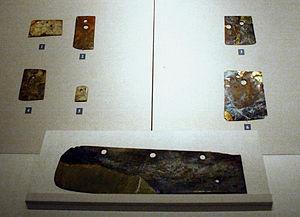
Haches et lame rituelle dao. Jade non produit sur place. Période Longshan. Musée provincial du Shandong. Jinan
La culture de Longshan désigne un groupe de cultures ayant certaines caractéristiques communes, au cours d'une période dite « Période Longshan », au Néolithique tardif. Ces cultures se sont développées en deux groupes distincts, sur des chronologies distinctes : l'une au Shandong, au Liaodong et l'autre dans le bassin inférieur et moyen du Fleuve Jaune, au Henan, Shanxi, Shaanxi, Hebei, Jiangsu et Hubei. La culture de Longshan tire son nom du bourg de Longshan sur le territoire de la commune de Jinan au Shandong, où Wu Jinding, 吳金鼎, découvrit en 1928 le site de Chengziya, 城子崖 ». Cette culture a donné naissance à une belle céramique bien différenciée selon les lieux de production.